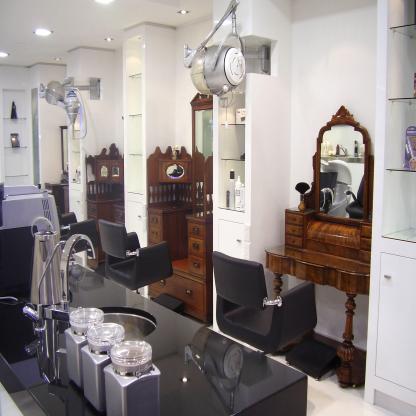
Scene: Indoor